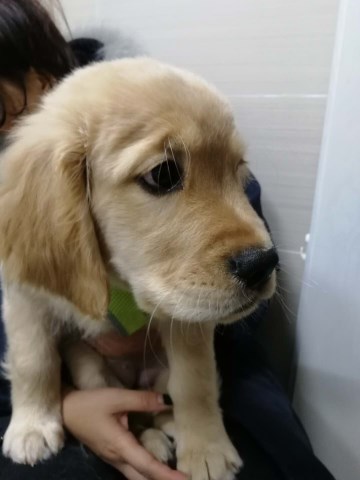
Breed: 5355-n000126-golden_retriever